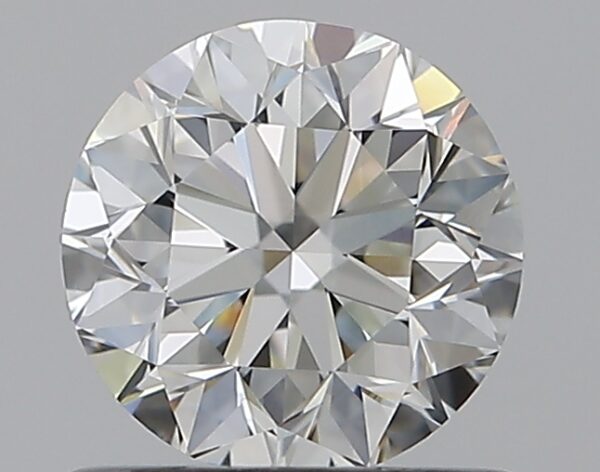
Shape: round
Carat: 0.72
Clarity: VVS1
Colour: I
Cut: VG
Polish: EX
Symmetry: VG
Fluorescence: N
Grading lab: GIA
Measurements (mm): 5.52 x 5.59 x 3.61